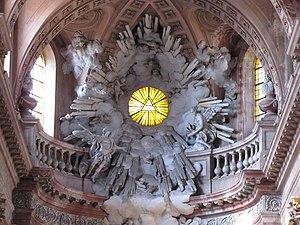
Alsace, Haut-Rhin, Église abbatiale Notre-Dame de Guebwiller (1768-1785), place Jeanne-d'Arc (PA00085438, IA00054832). Sculpture monumentale du chœur (XVIIIe).